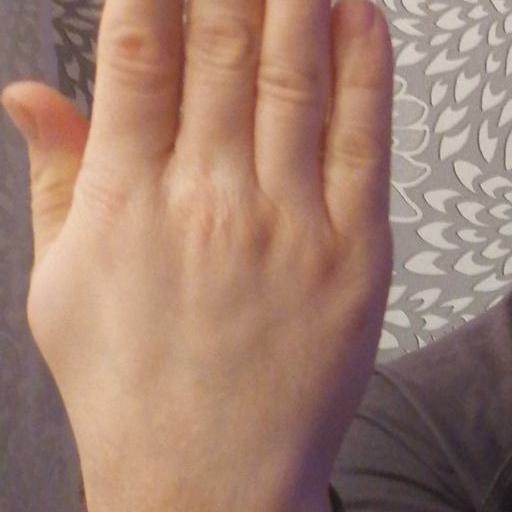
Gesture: stop_inverted